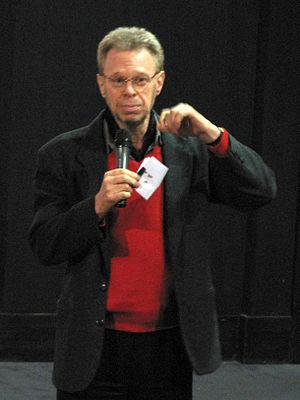
Michael Raeburn est un réalisateur, scénariste et producteur sud-africain.